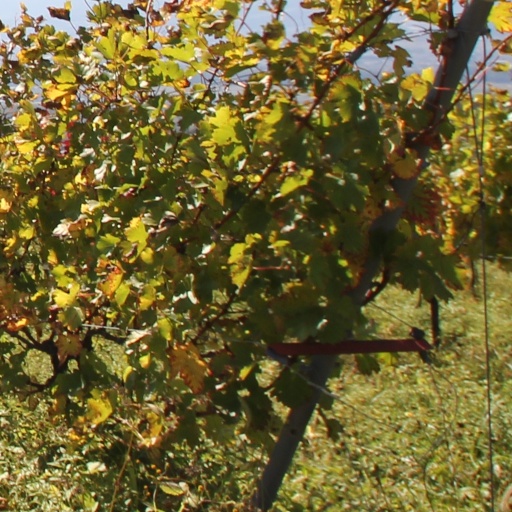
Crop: grape